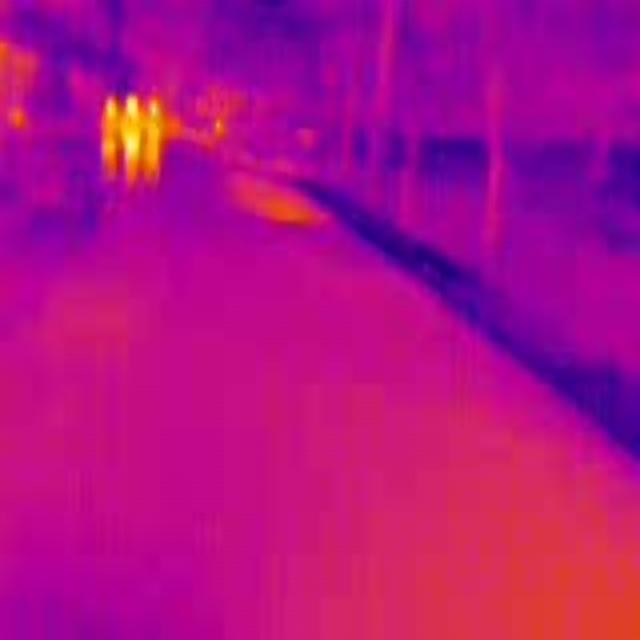
Detected objects:
label: person
label: person
label: person